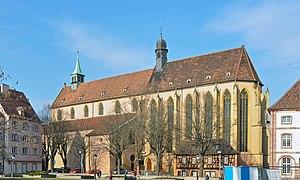
Église Saint-Matthieu de Colmar dans la Grand'Rue à Colmar (Haut-Rhin, France).
La Grand-Rue, est une voie de circulation de la ville de Colmar, en France.
Ce tableau présente la liste de tous les monuments historiques de Colmar, classés ou inscrits.
L'église Saint-Matthieu est un monument historique situé à Colmar, dans le département français du Haut-Rhin.